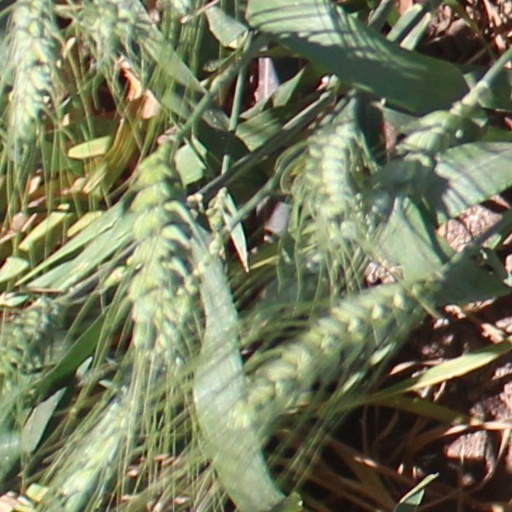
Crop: wheat